Brown Brothers Harriman & Co.

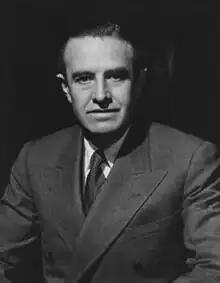
W. Averell Harriman, founding partner of Brown Brothers Harriman & Co.

After immigrating to Baltimore in 1800 and building a successful linen mercantile trading business, Alexander Brown and his four sons co-founded Alex. Brown & Sons. In 1818, one son, John Alexander Brown, traveled to Philadelphia to establish John A. Brown and Co. In 1825, another son, James Brown, established Brown Brothers & Co. on Pine Street in Lower Manhattan and relocated to Wall Street in 1833. This firm eventually acquired all other Brown branches in the U.S. Another son, William Brown, had established William Brown & Co. in England in 1810, which was renamed Brown, Shipley & Co. in 1839 and became a separate entity in 1918.